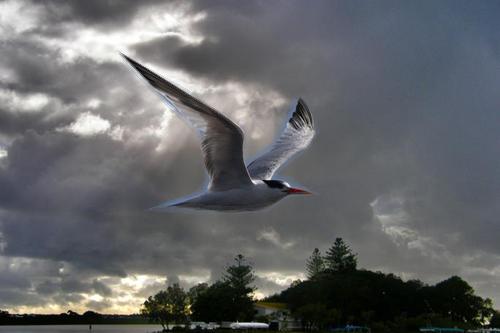
Bird species: Elegant_Tern
Bird type: waterbird
Background: water